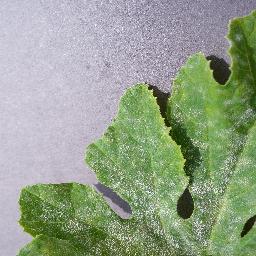
Label: Squash___Powdery_mildew